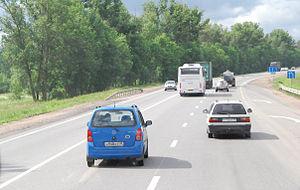
Le réseau routier russe comprend des routes internationales ainsi que des routes fédérales, régionales ou locales. Tout comme la croissance du trafic routier en Russie, il est en pleine expansion. Prolongations, mise aux normes européennes et constructions se multiplient dans tout le pays.